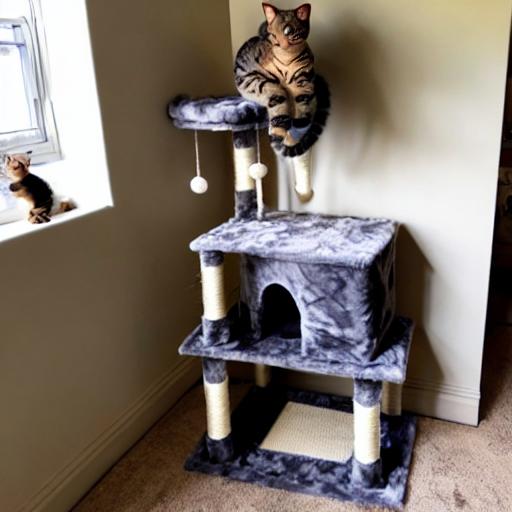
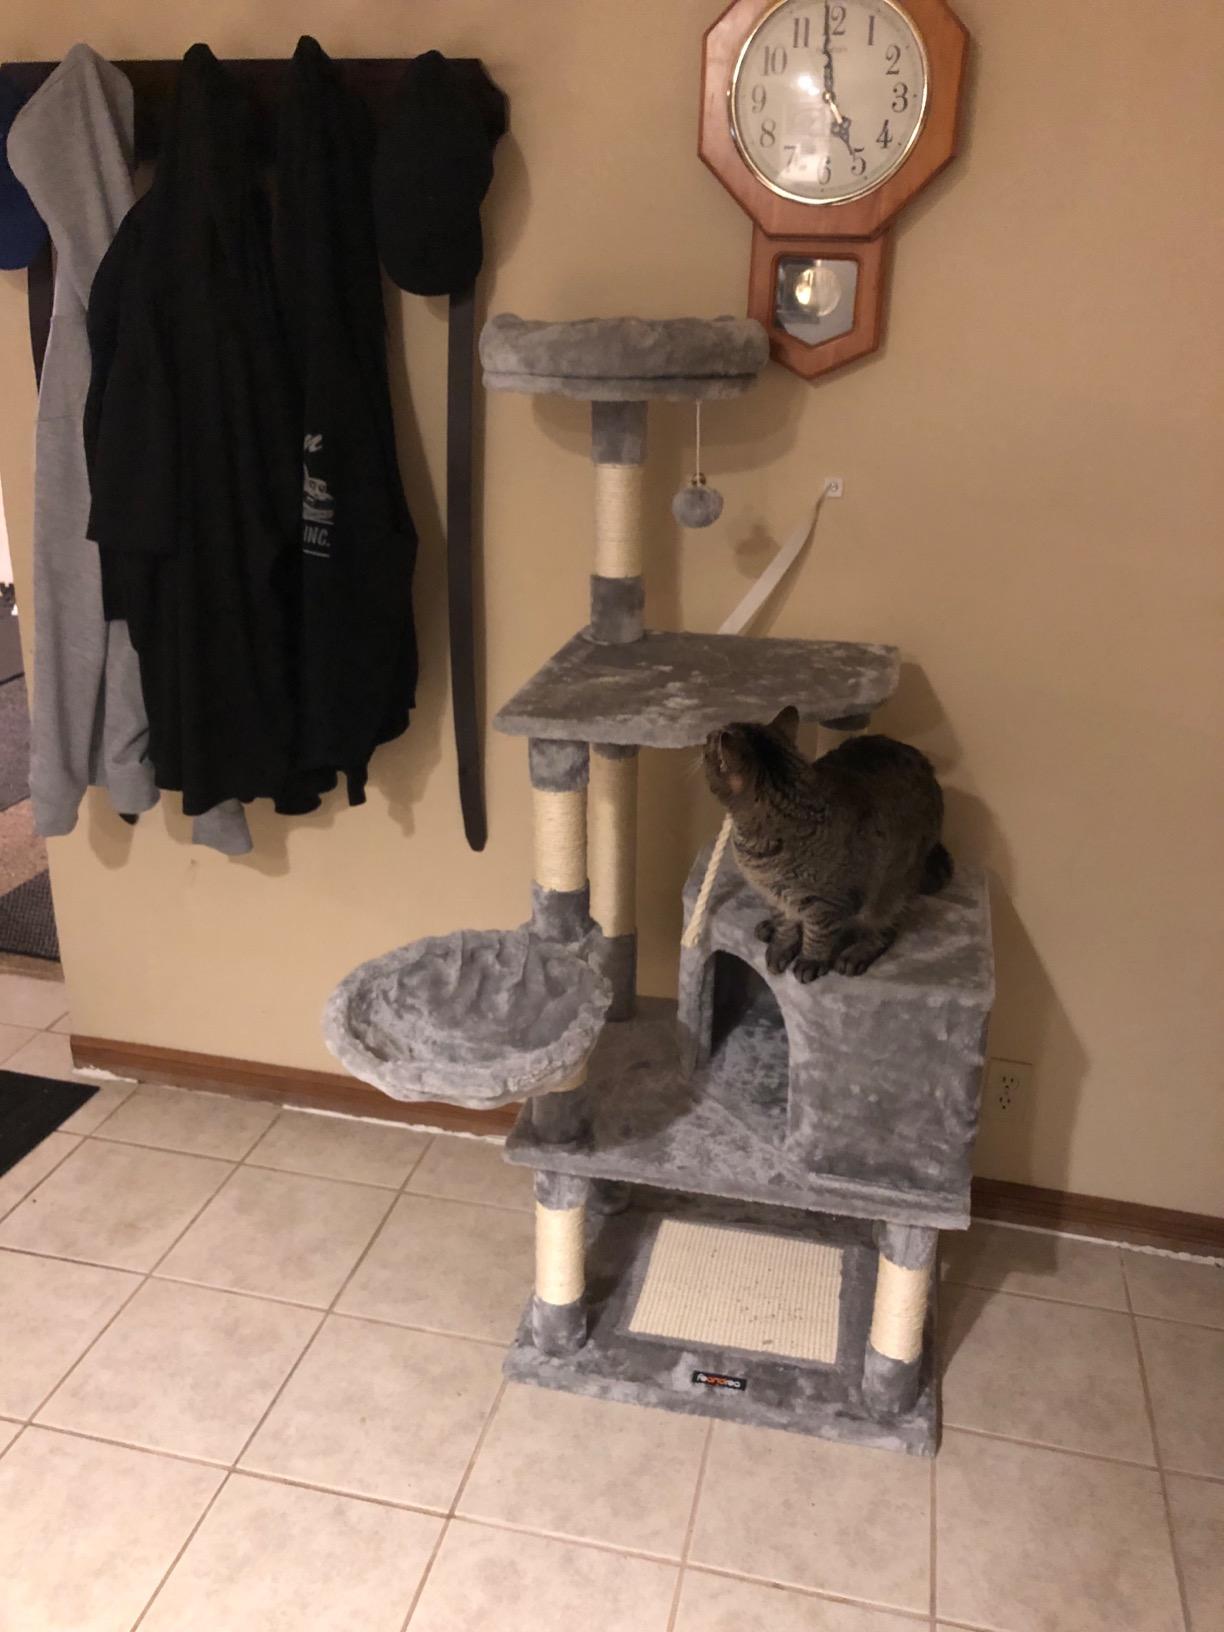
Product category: items_cat tree
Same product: no